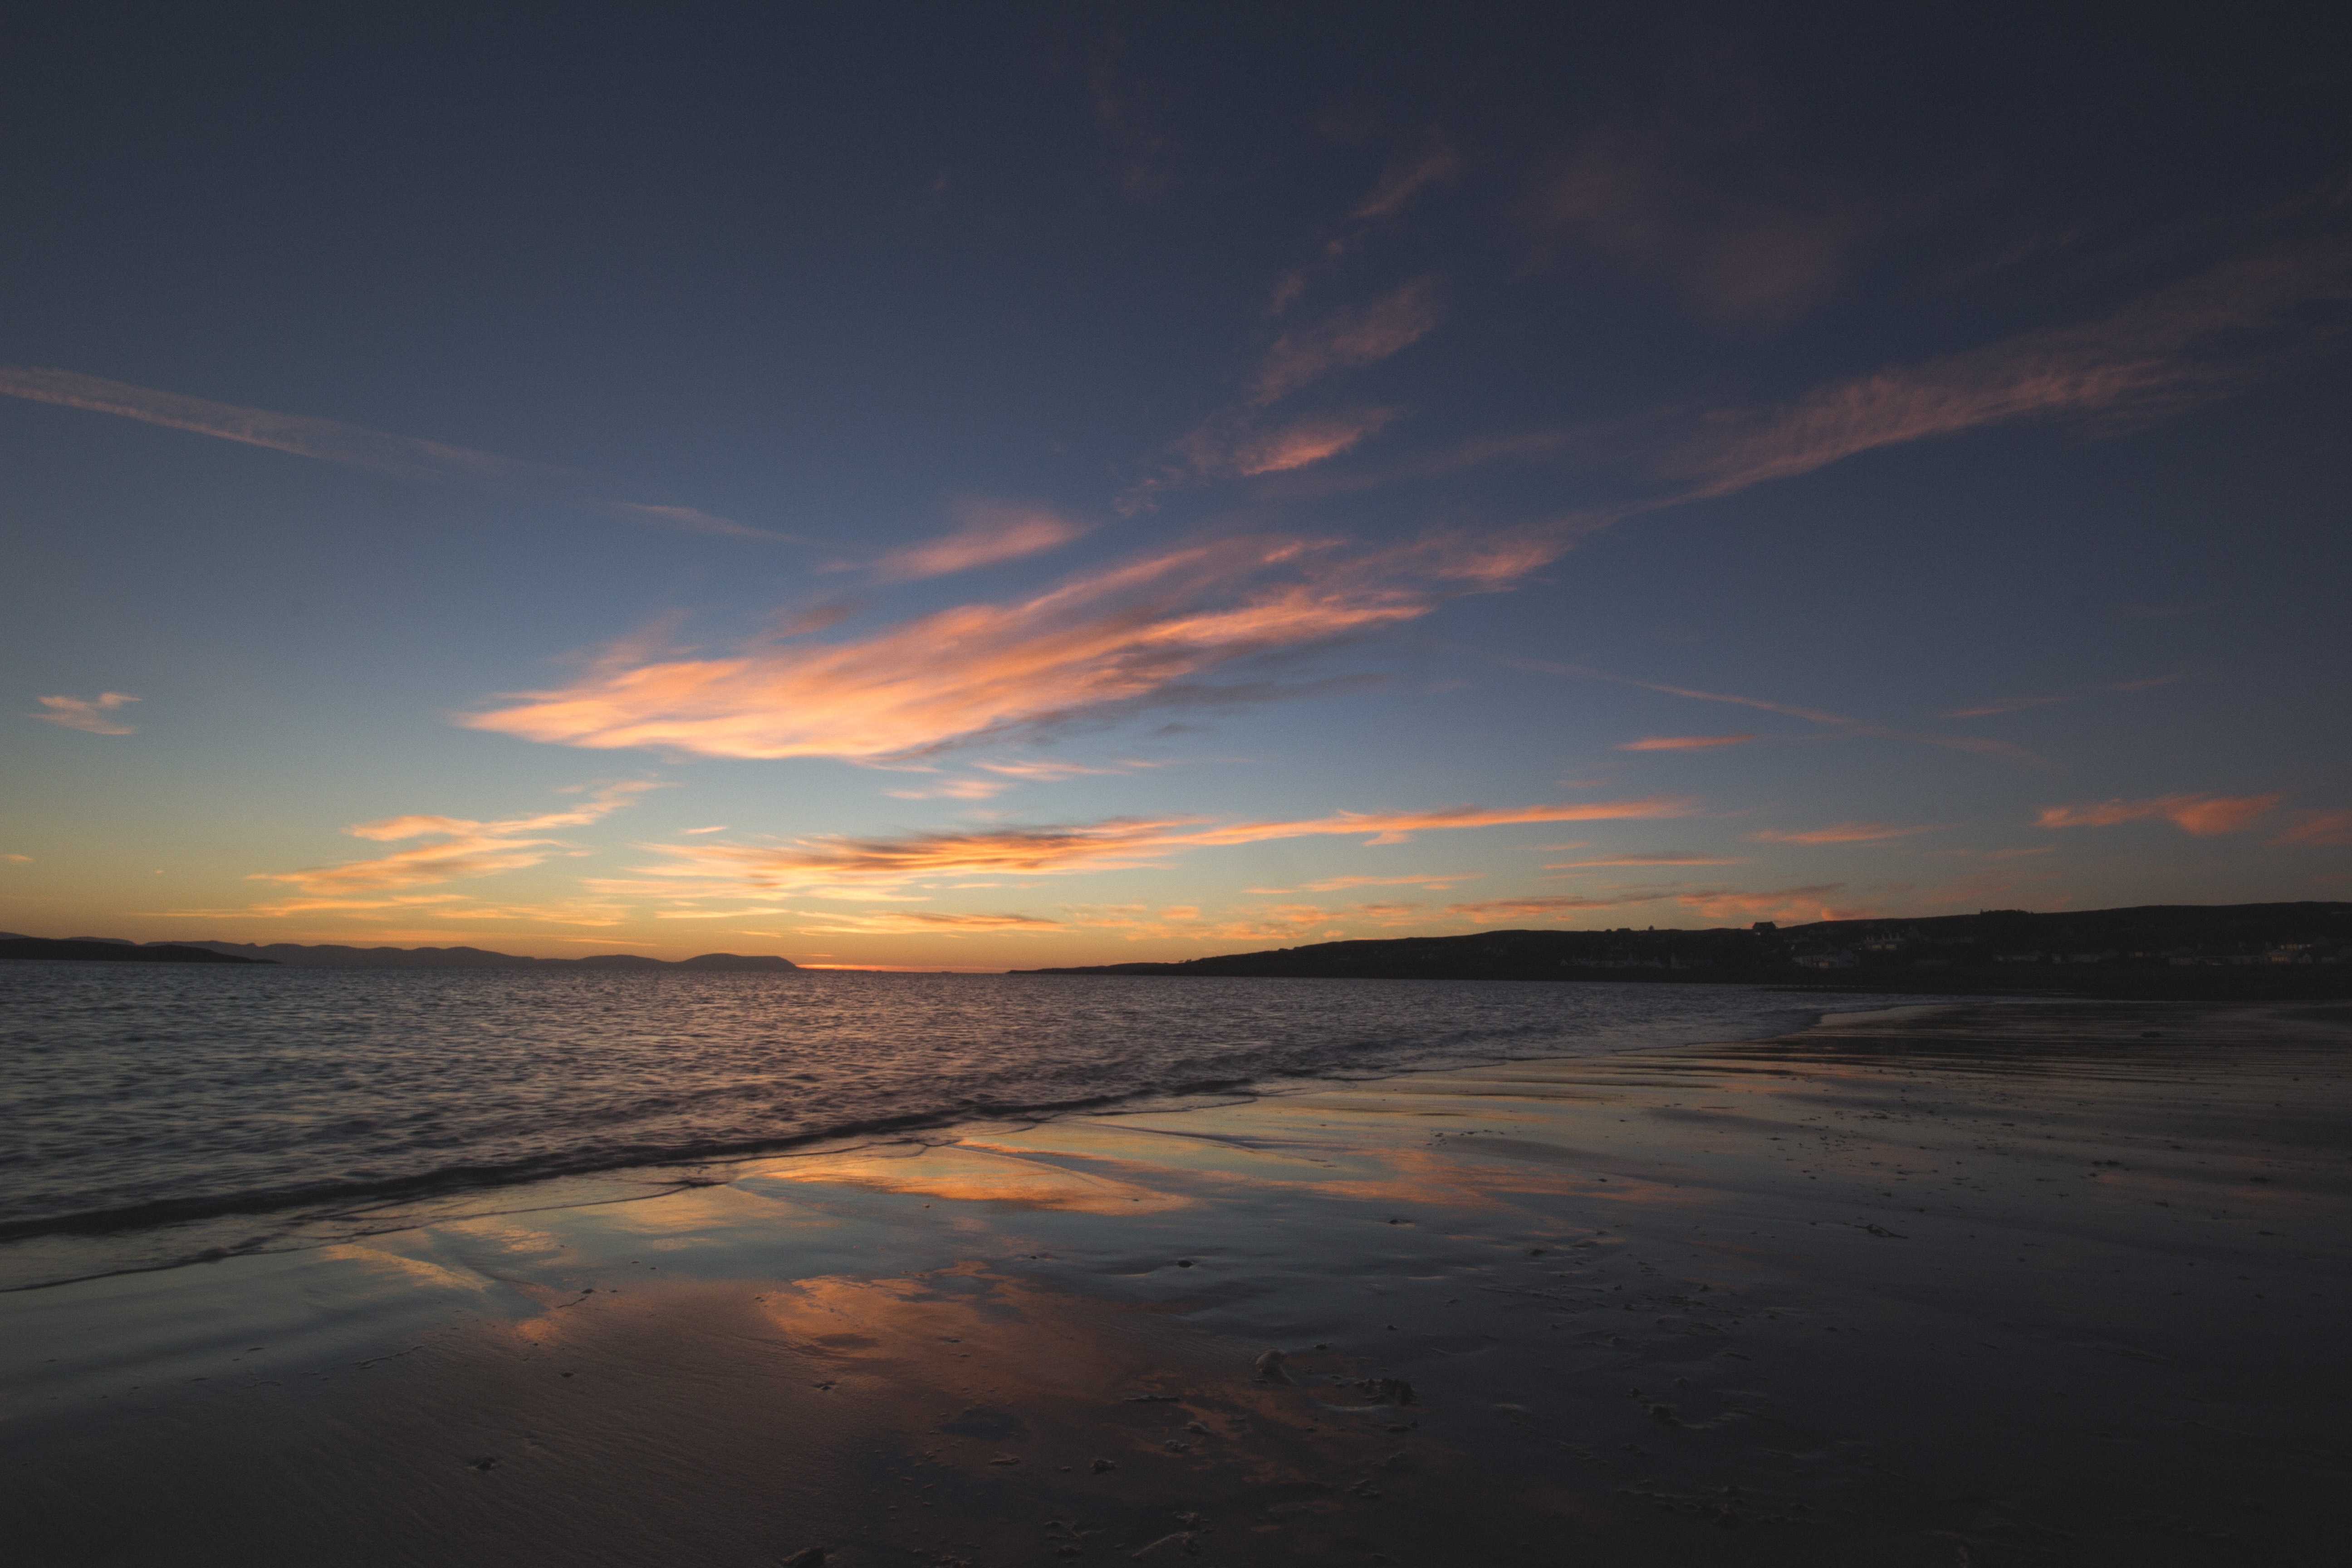
beach, sea, coast, sand, ocean, horizon, cloud, sky, sun, sunrise, sunset, sunlight, morning, shore, wave, dawn, dusk, evening, reflection, clouds, afterglow, wind wave